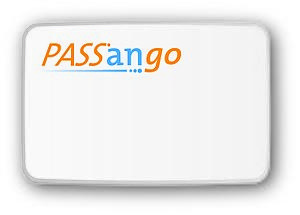
Il s'agit du nouveau boitier de télépéage que l'entreprise AS 24 met à disposition de ses clients.
AS 24, filiale du groupe Total est une entreprise française de distribution de carburants destinés aux professionnels. Créée en 1988, son siège social se situe à Saint-Herblain.